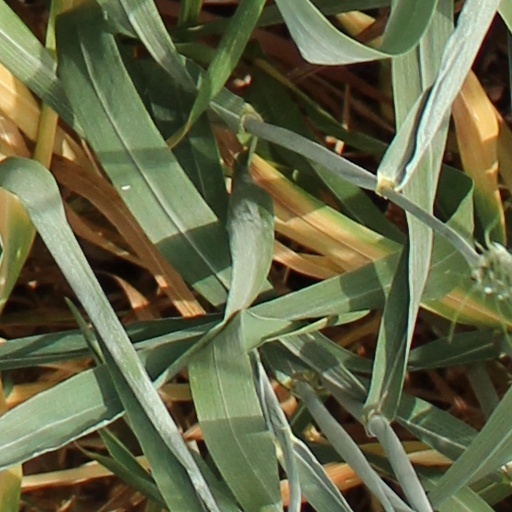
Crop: wheat